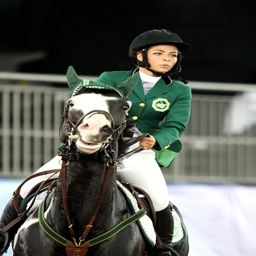
A person in a green coat on a horse.
A jockey in full livery riding a horse.
a woman is dressed up and riding on a horse
A WOMAN IS RIDING A SHOW HORSE WITH A UNIFORM ON
The woman riding the horse has a green jacket.